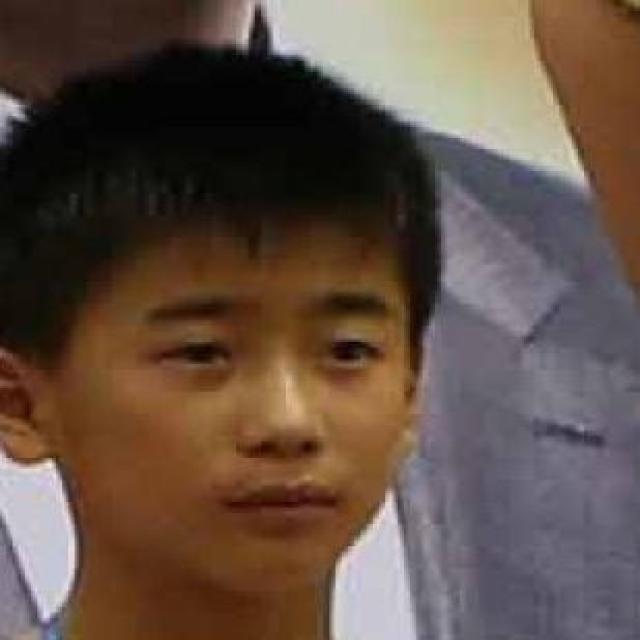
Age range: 13-20